Pall (funeral)

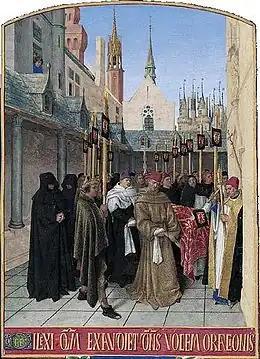
A funeral procession arriving at a church. The coffin is covered with an elaborate red and gold pall. From the "Hours of Étienne Chevalier" by Jean Fouquet. (Musée Condé, Chantilly)

A pall (also called mortcloth or casket saddle) is a cloth that covers a casket or coffin at funerals. The word comes from the Latin "pallium" (cloak), through Old English. A pall or palla is also a stiffened square card covered with white linen, usually embroidered with a cross or some other appropriate symbol. The purpose of this pall is to keep dust and insects from falling into the Eucharistic elements in a chalice. The derivation is the same: the cloth is named after the presumed cloth that covered the body of Jesus.